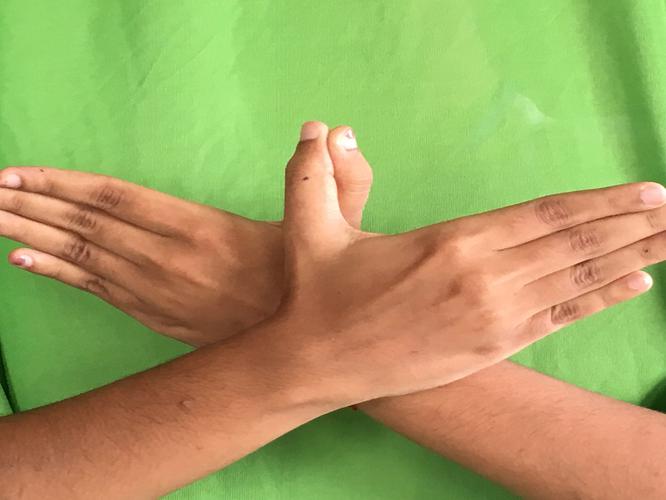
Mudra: Garuda
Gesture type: double_hand